Doc Winner

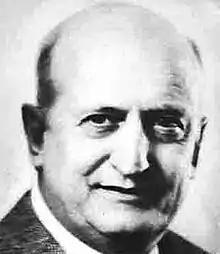
Doc Winner

Charles H. Winner (December 18, 1885 – August 12, 1956), better known as Doc Winner, was an American cartoonist, notable for his comic strips "Tubby" and "Elmer", plus his contributions to "Thimble Theatre", "Barney Google" and other King Features strips.